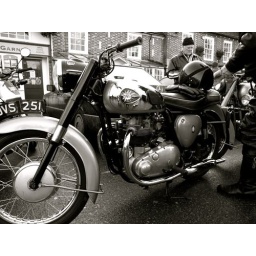
Taken at the bike and car meet at Wickam in Hampshire on boxing day .. Ricoh digital